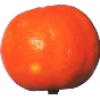
Label: clementine